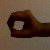
The image shows a hand gesture representing the number 0 in Indian Sign Language.